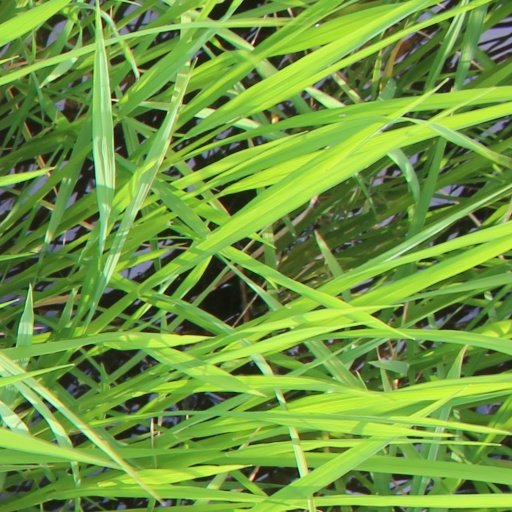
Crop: rice